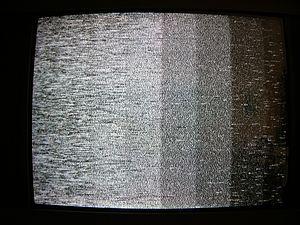
Aspect d'image avant préamplification, modulation FM 2.4 GHz ISM. On observe un fort bruit et une intensité gênante de clics. Le signal est en limite de commutation noir/blanc-couleur.
Un préamplificateur d'antenne est un circuit électronique servant à amplifier les signaux captés par une antenne.